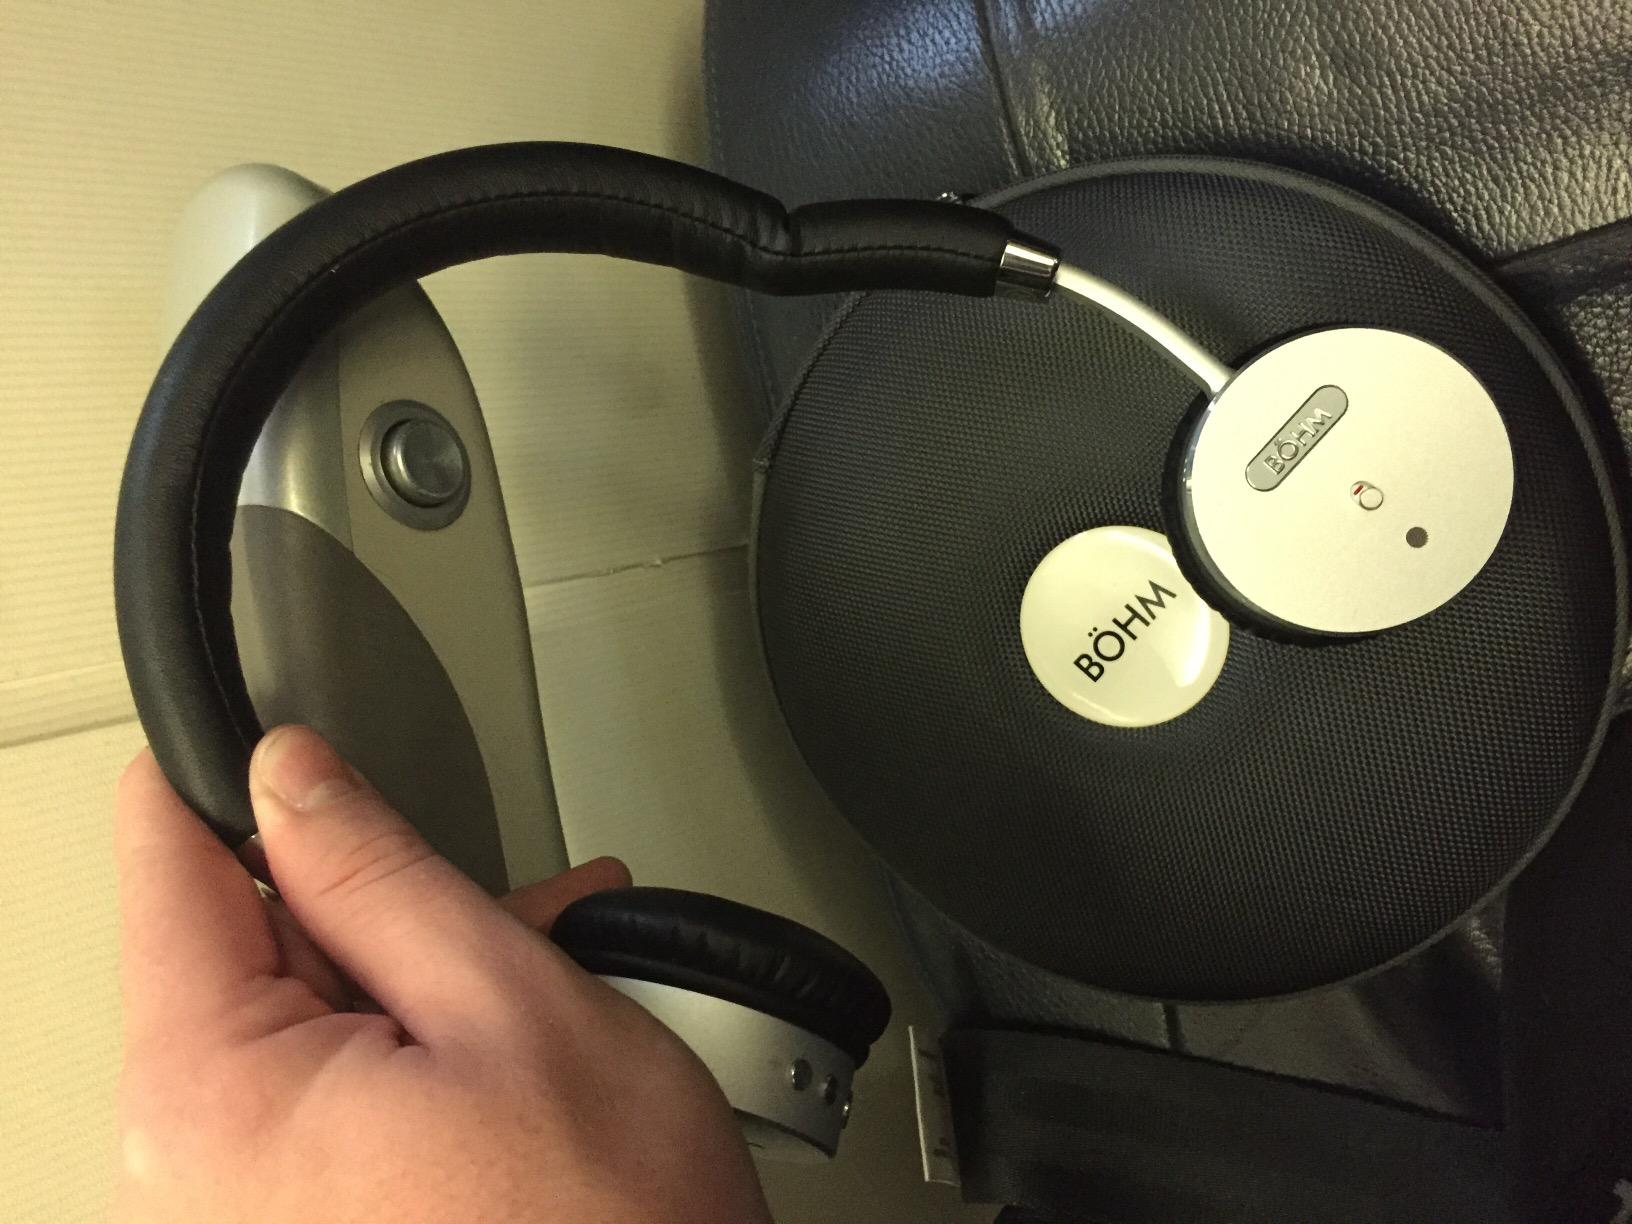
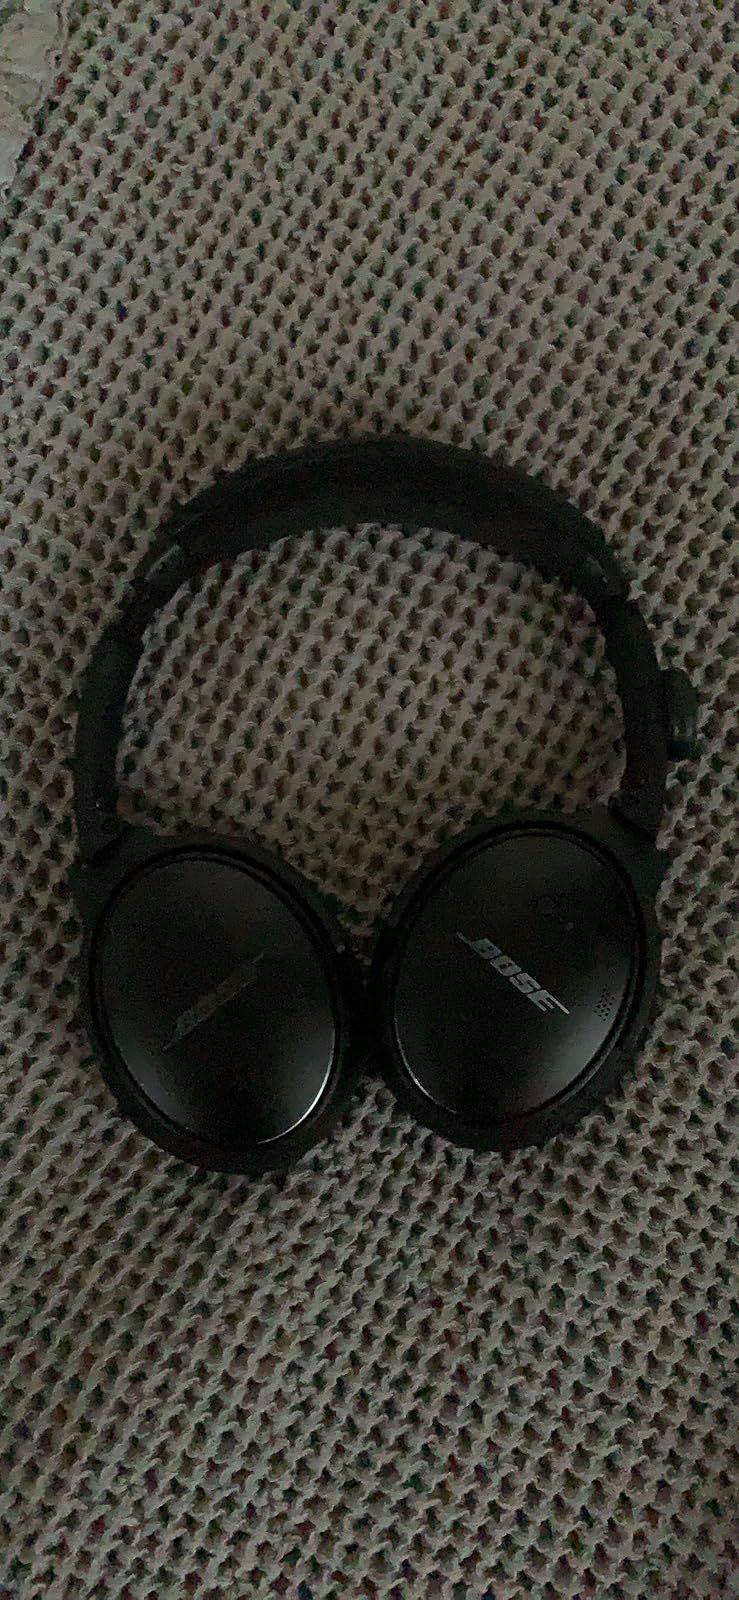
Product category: headphones
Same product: no